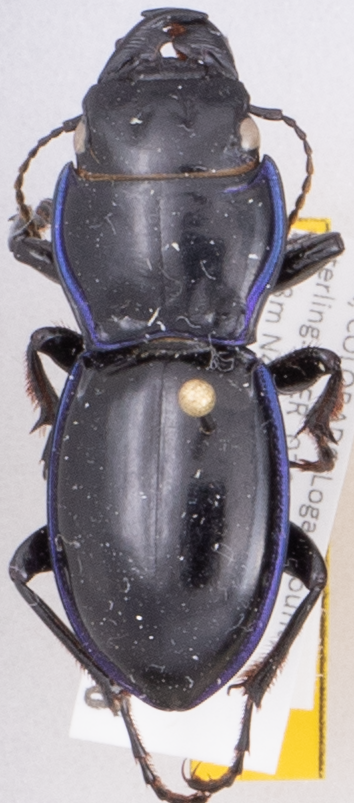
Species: Pasimachus elongatus
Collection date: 2015-05-28
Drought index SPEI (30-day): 2.09
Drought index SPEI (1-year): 1.594
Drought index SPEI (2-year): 1.082